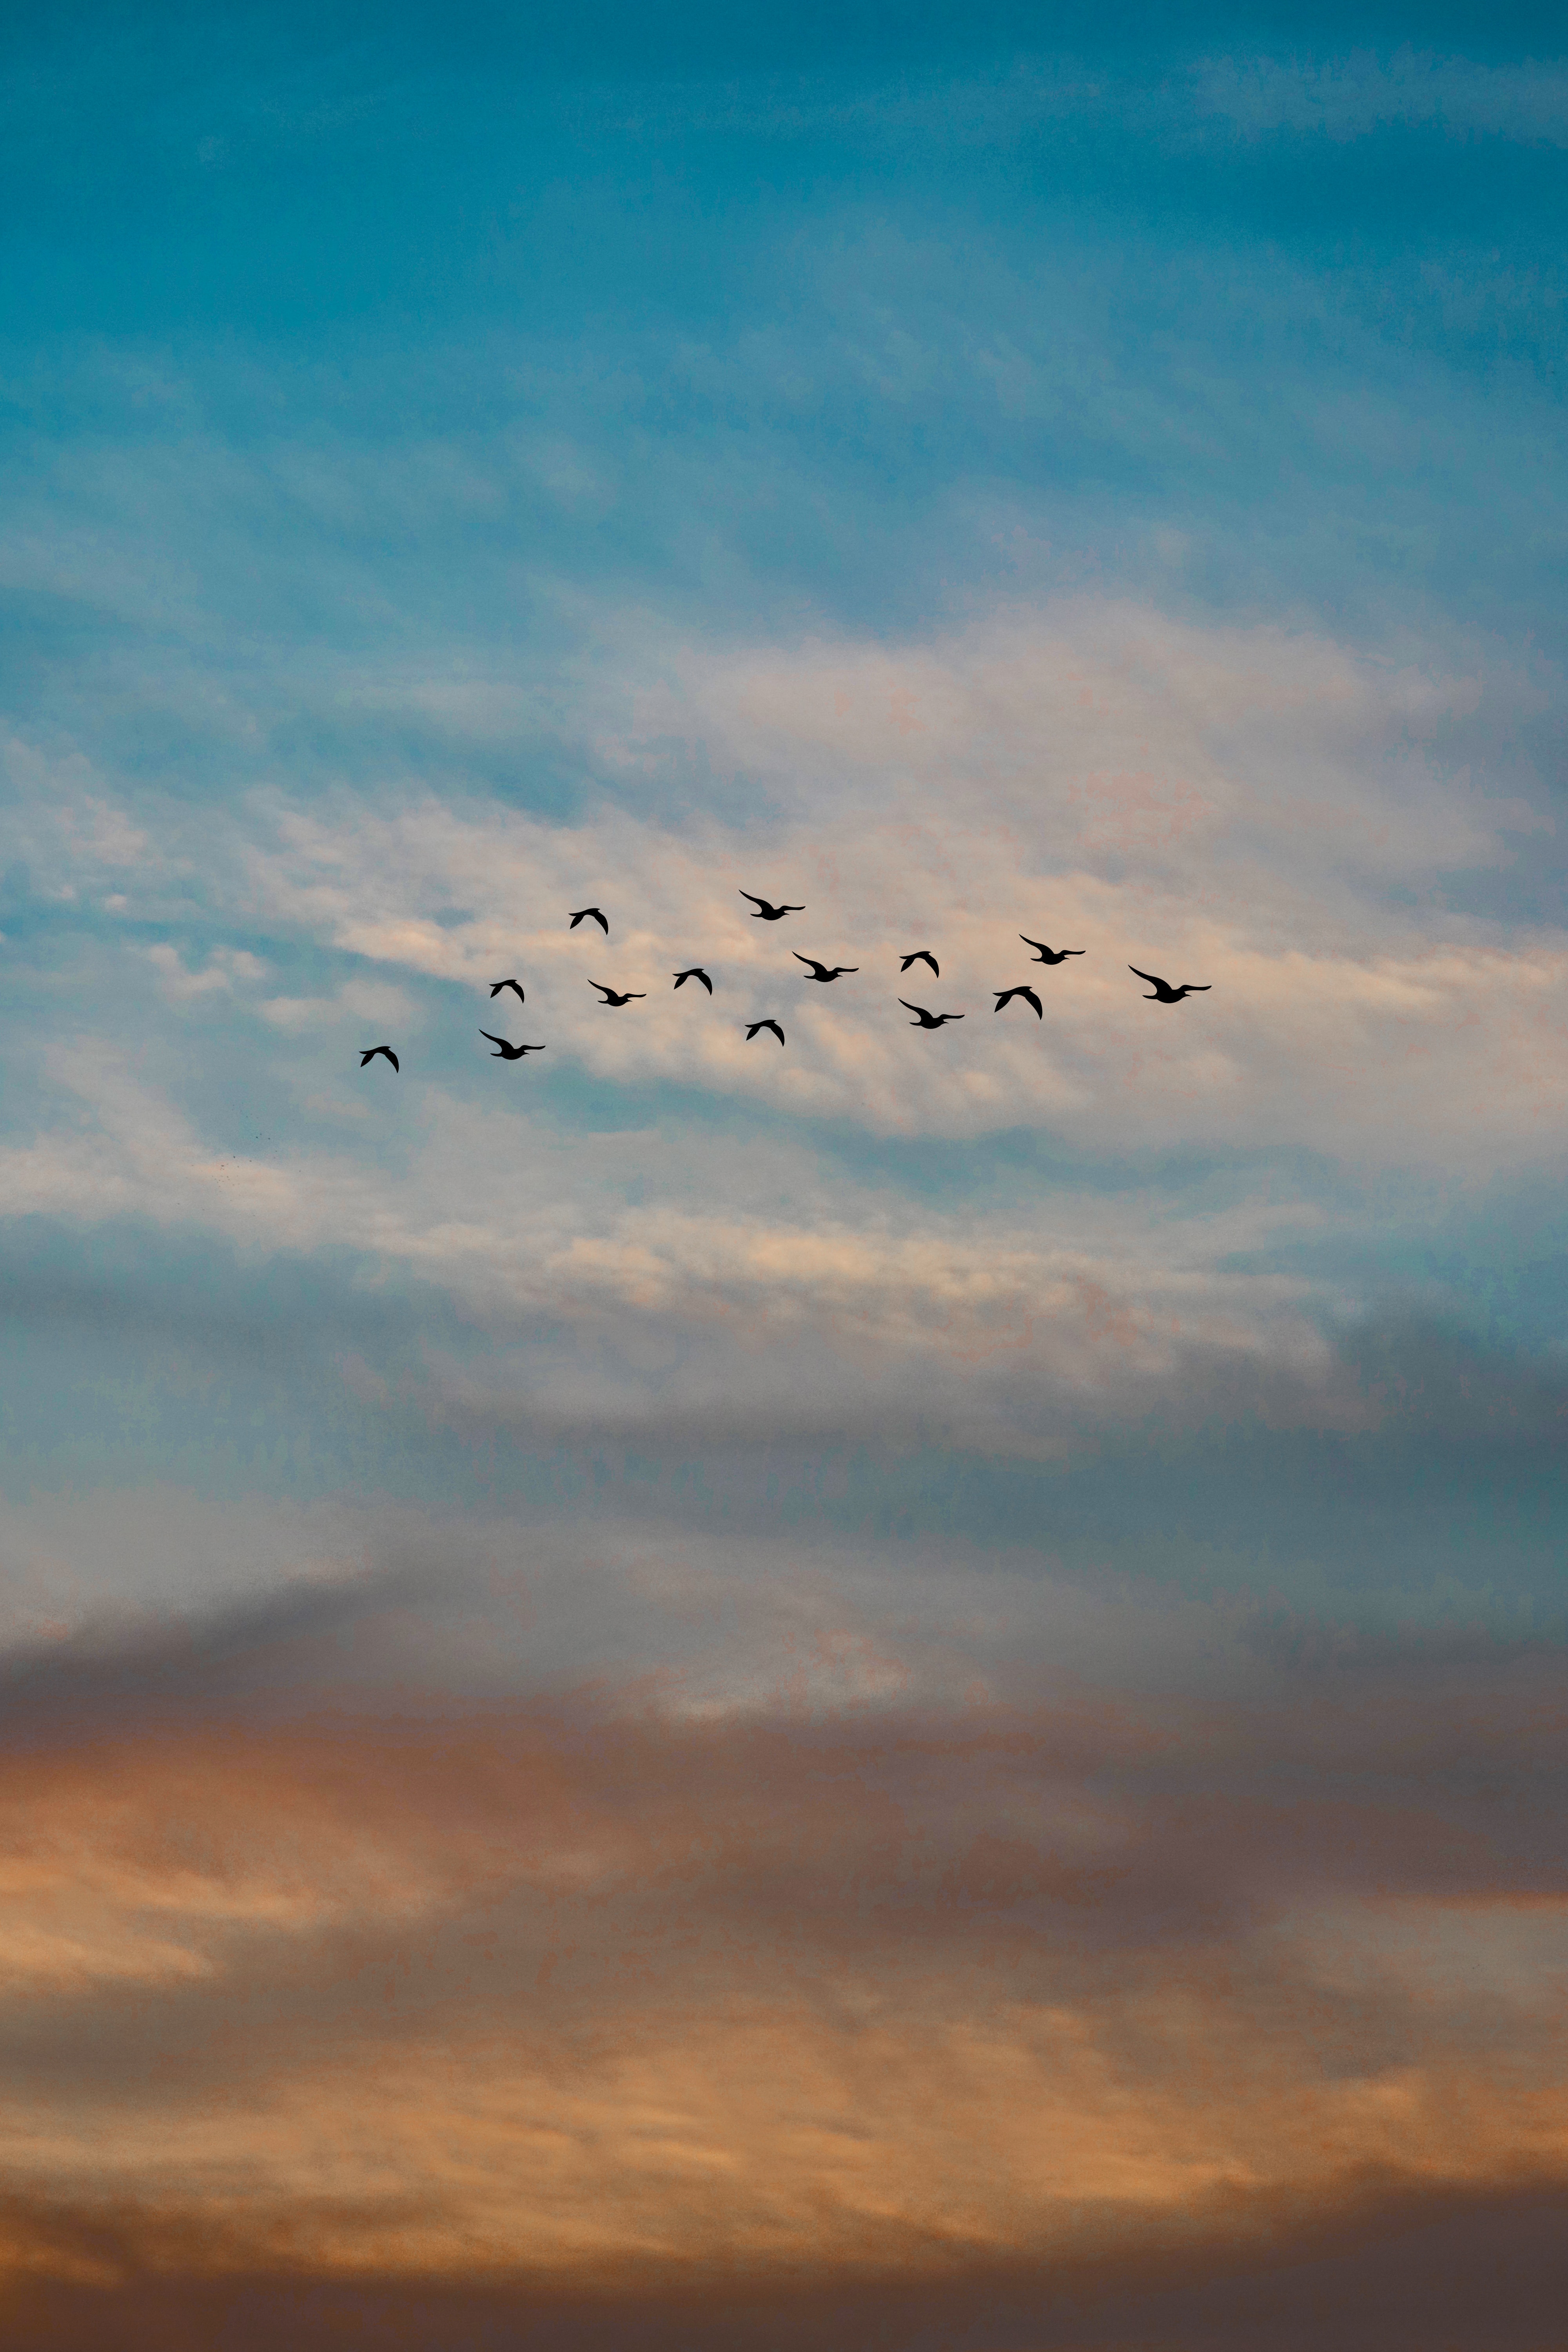
sky, atmosphere, daytime, cloud, bird migration, calm, horizon, flight, animal migration, flock, morning, afterglow, dawn, evening, sunlight, ecoregion, sunrise, dusk, sunset, cumulus, wing, meteorological phenomenon, air travel, computer wallpaper